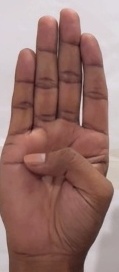
ASL sign: B